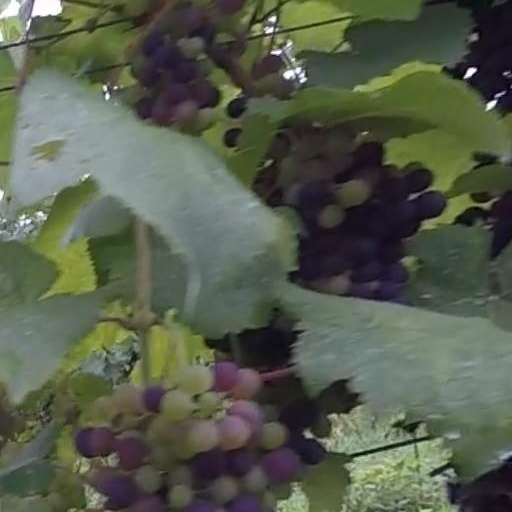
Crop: grape